Ape Action Africa

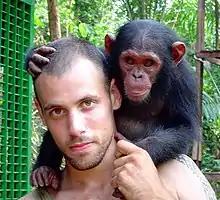
Ape Action Africa in the Mefou National Park

Bushmeat- refers to raw or processed meat that comes from wild animals mainly in Africa. The meat is often smoke, dried, and salted in order to be sold at the markets. Bushmeat talks about a variety of wild animals such as snakes, antelope, rats, and primates. Bushmeat becomes a threat to primates because their meat is valuable. Since the apes don't reproduce as fast as other animals there is less supply so the meat is prized.